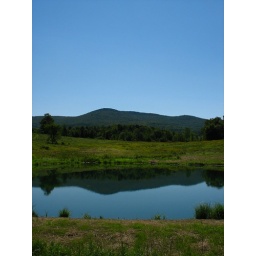
Beautiful views from the house i'm dog/house sitting at in Waterbury VT